Fernando Carlos Maletti

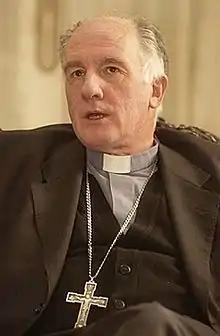
Maletti in 2013

Fernando Carlos Maletti (17 March 1949 – 8 March 2022) was an Argentine prelate of the Catholic Church in Argentina. He served as bishop of San Carlos de Bariloche from 2001 until 2013 and as the bishop of Merlo-Moreno from 2013 until his death in 2022 at the age of 72.